Øye Stave Church

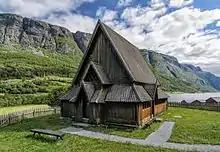
View of the church

Øye Stave Church is a parish church of the Church of Norway in Vang Municipality in Innlandet county, Norway. It is located in the village of Øye. It is one of the churches for the Øye parish which is part of the Valdres prosti (deanery) in the Diocese of Hamar. The brown, wooden stave church was built in a long church design in 1965 using plans drawn up by the architect Ole Øvergaard using pieces salvaged from the old 12th century church that had originally been torn down in 1747. The church seats about 30 people.